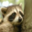
Label: raccoon